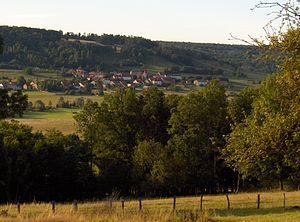
Betoncourt-sur-Mance est une commune française située dans le département de la Haute-Saône, en région Bourgogne-Franche-Comté.